Gilbert White

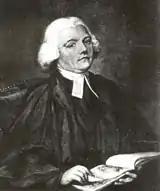

Gilbert White (18 July 1720 – 26 June 1793) was a "parson-naturalist", a pioneering English naturalist, ecologist, and ornithologist. He is best known for his "Natural History and Antiquities of Selborne".